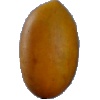
Label: Cucumber Ripe 2